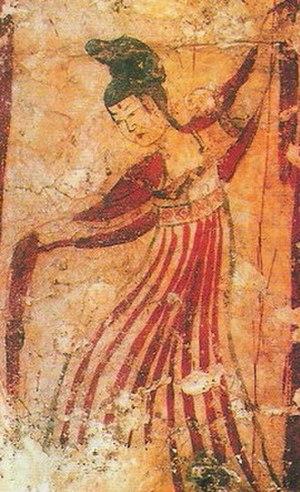
La danse en Chine s'exprime sous plusieurs formes, présentant un mélange entre des courants traditionnels et modernes couvrant de grandes variétés différentes allant du folk à l'opéra en passant par le ballet. Elle s'effectue dans divers circonstances, lors, notamment, de célébrations publiques, de rituels et de cérémonies. Les danses chinoises les plus connues de nos jours sont probablement la danse du dragon et la danse du lion.